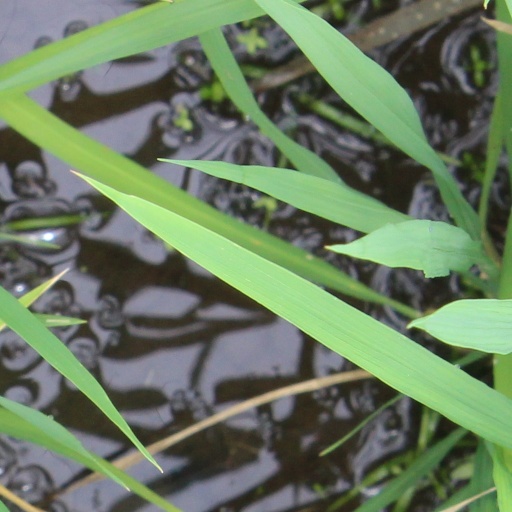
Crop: rice